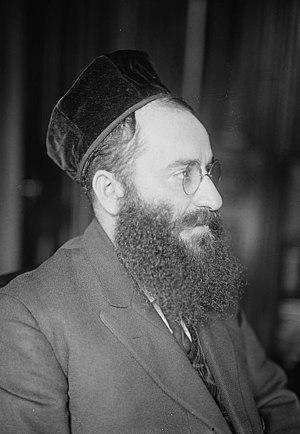
Joseph "Yossele" Rosenblatt, né le 9 mai 1882 à Bila Tserkva et mort le 19 juin 1933 à Jérusalem, est un chantre juif et compositeur américain, qui fit une carrière internationale, considéré comme un des plus grands chantres de tous les temps, et dont l'œuvre connait un renouveau contemporain.